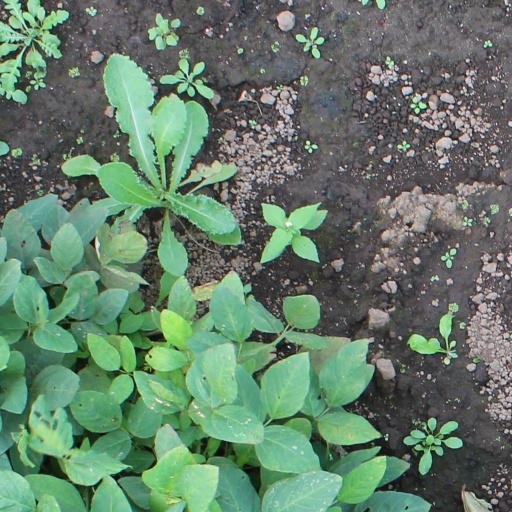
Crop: soybean